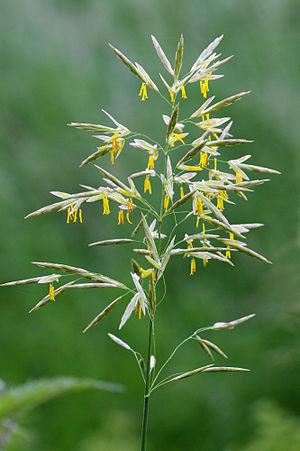
Cette liste de Tracheophyta de Bosnie-Herzégovine, ainsi que d’espèces introduites est un aperçu incomplet d’espèces de mousses, de fougères, de gymnospermes et d’angiospermes citées dans la littérature disponible en langues bosniaque, croate, serbe et serbo-croate. Cet aperçu n’inclue pas des espèces cultivées ni celles occasionnellement introduites.